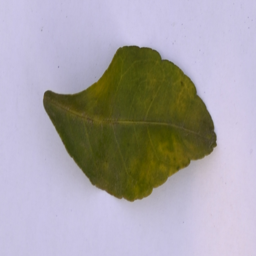
Plant part: leaf
Disease: greening